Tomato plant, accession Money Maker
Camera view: tilt-top (135 deg); turntable rotation: 300 degrees
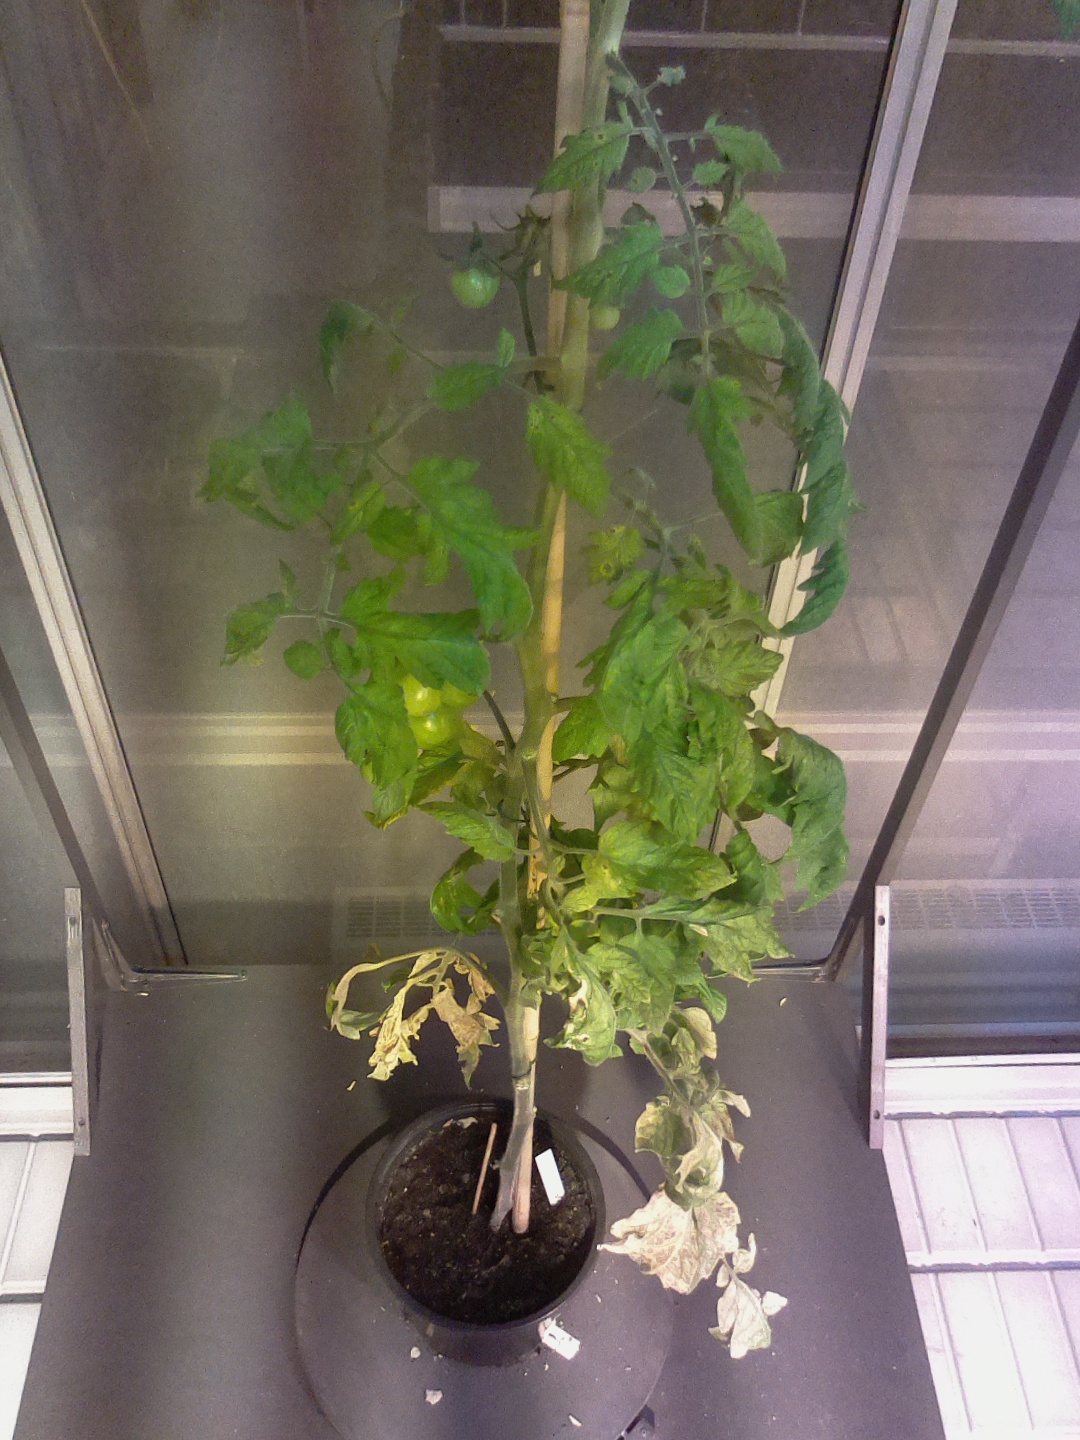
BBCH growth stage 77: 70%-80% of final fruit size